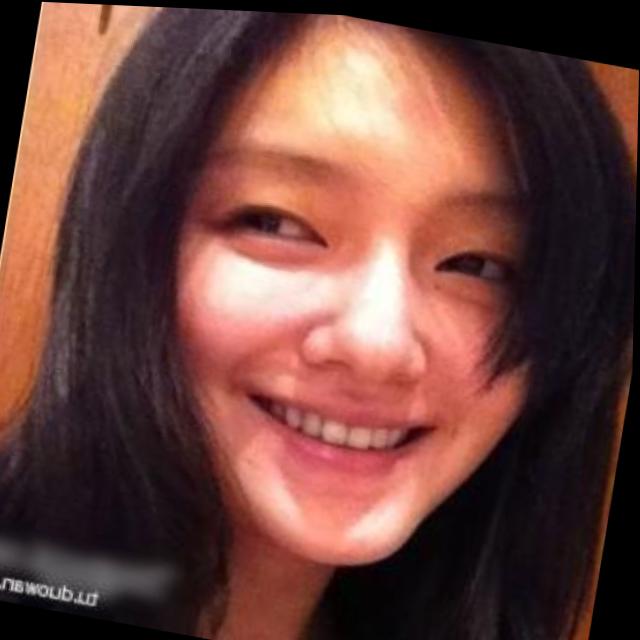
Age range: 21-44